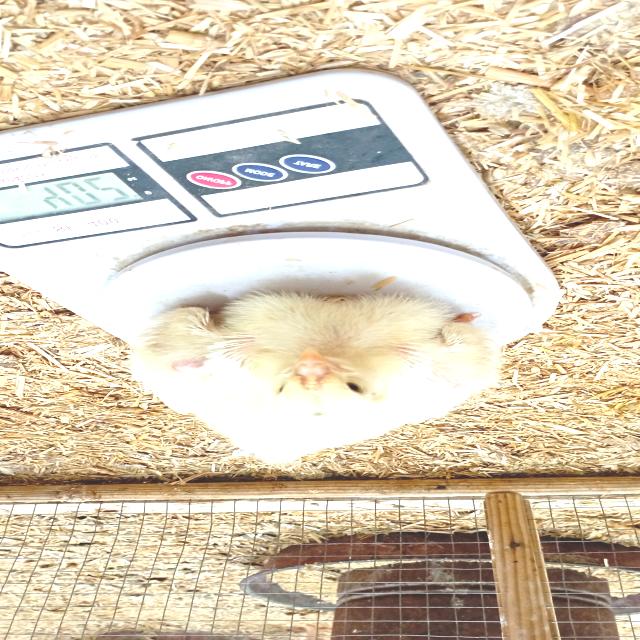
Weight: 401 g